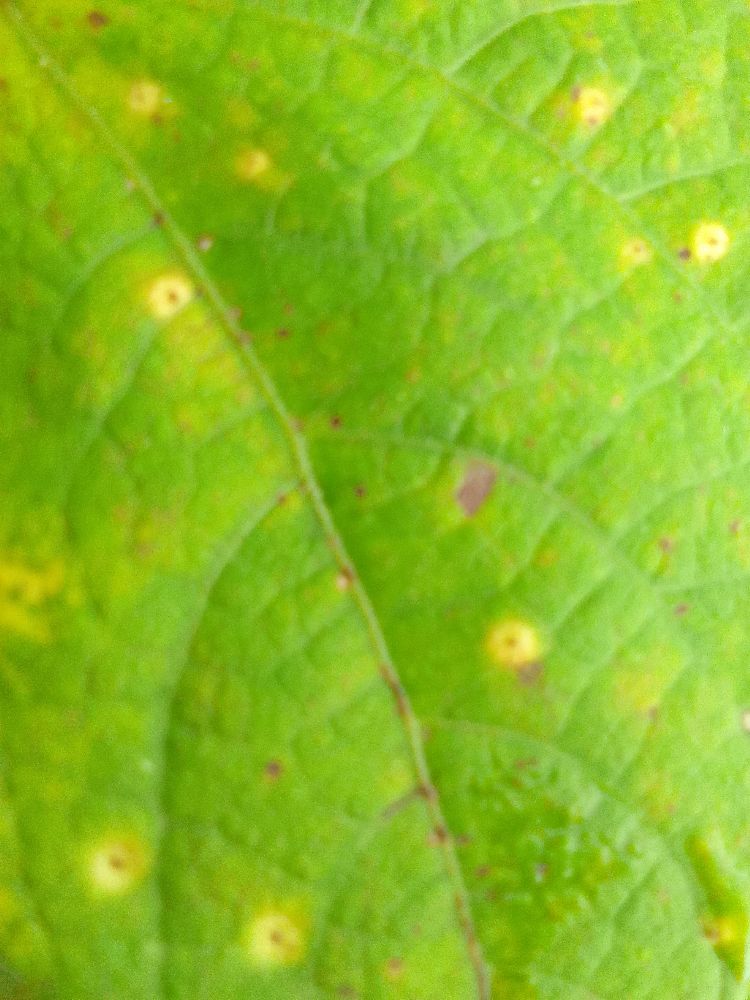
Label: rust